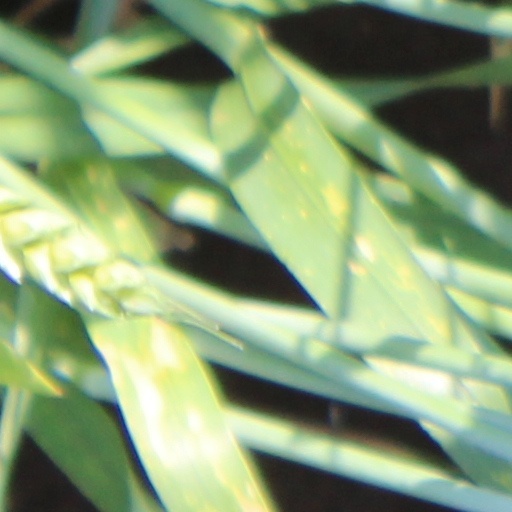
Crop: wheat